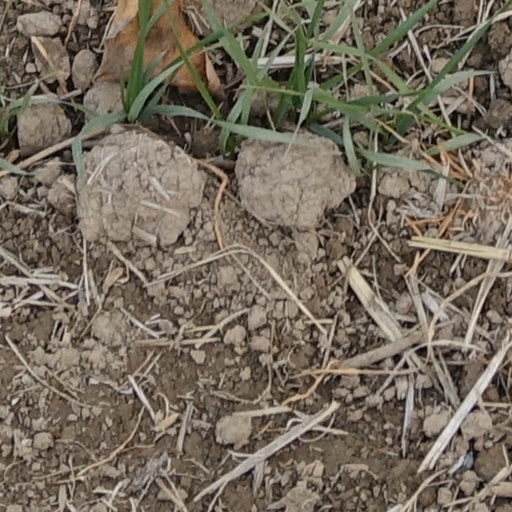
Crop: wheat